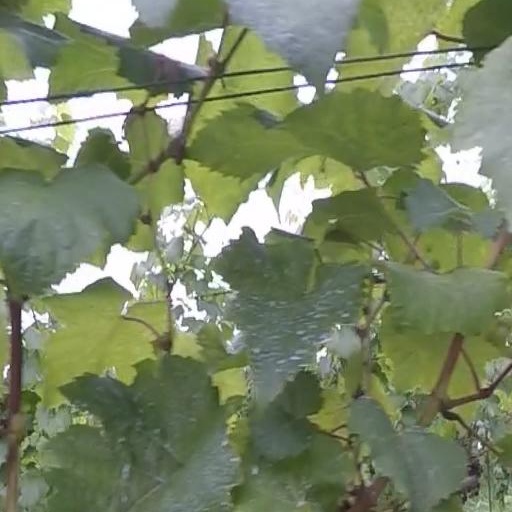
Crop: grape